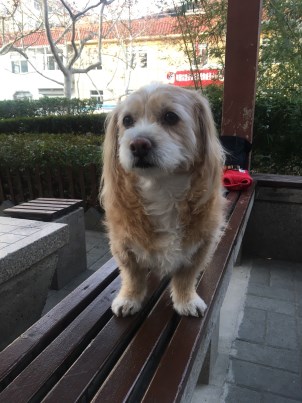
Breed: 3336-n000121-chinese_rural_dog